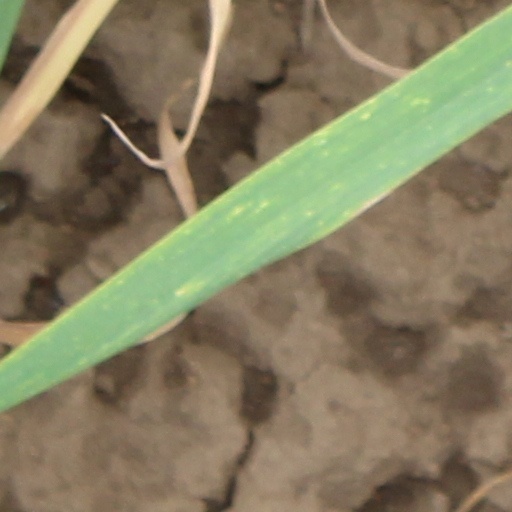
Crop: wheat